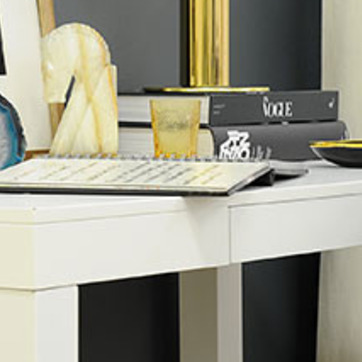
Material: paper